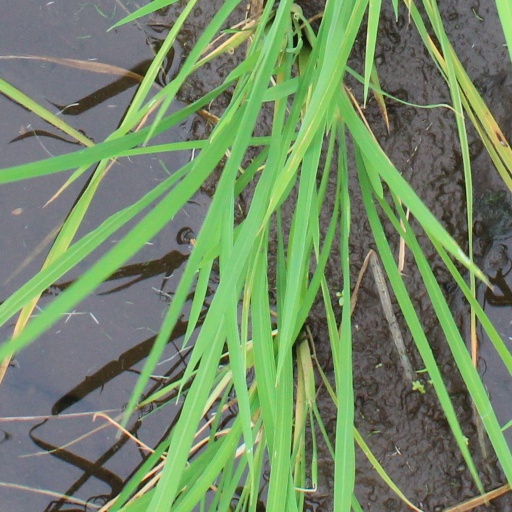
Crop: rice